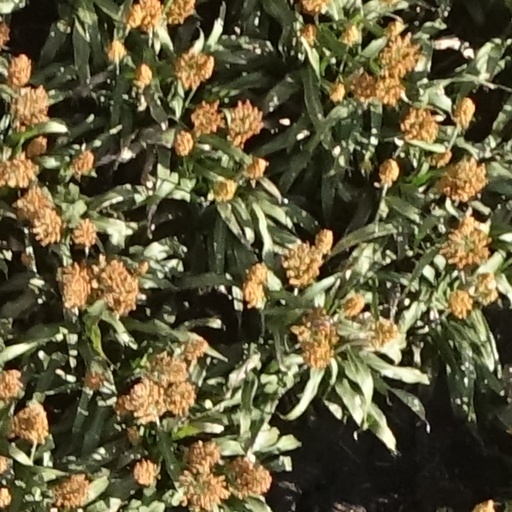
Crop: sorghum